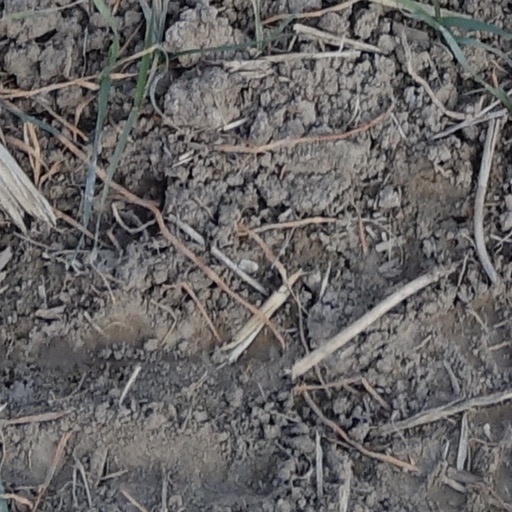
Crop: wheat